Diebold Nixdorf

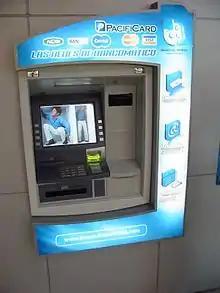
2006 image of the Diebold Opteva 760 ATM

Diebold branched into the emerging market for automated teller machines (ATMs) in the early 1970s, and has since debuted numerous ATM product lines. Diebold's Total Automatic Banking System 500 (TABS 500) product was revealed in 1972. Another early ATM created by Diebold was the Diebold 10xx, introduced in 1985 as part of the 10xx series. InterBold, the ATM sales and marketing arm of Diebold, introduced many ATMs in the early 1990s. In 1999, Diebold debuted an ATM that identified customers using iris recognition, which was the first of its kind. Diebold also introduced the first talking ATM in the United States that year, which was installed on October 1, 1999, in San Francisco's City Hall.